Shasta Daylight

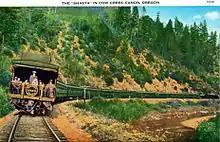
"Shasta Limited" in Cow Creek Canyon

The "Shasta Daylight" was a replacement for the "Shasta Limited" that had run on the Shasta Route since October 1895. The first "Shasta" followed the original route through the Siskiyou Mountains, via Medford, Grants Pass, and Roseburg, Oregon. This line had steep grades and sharp curves; in summer 1926 the fastest schedule Portland to San Francisco was 27 hours.